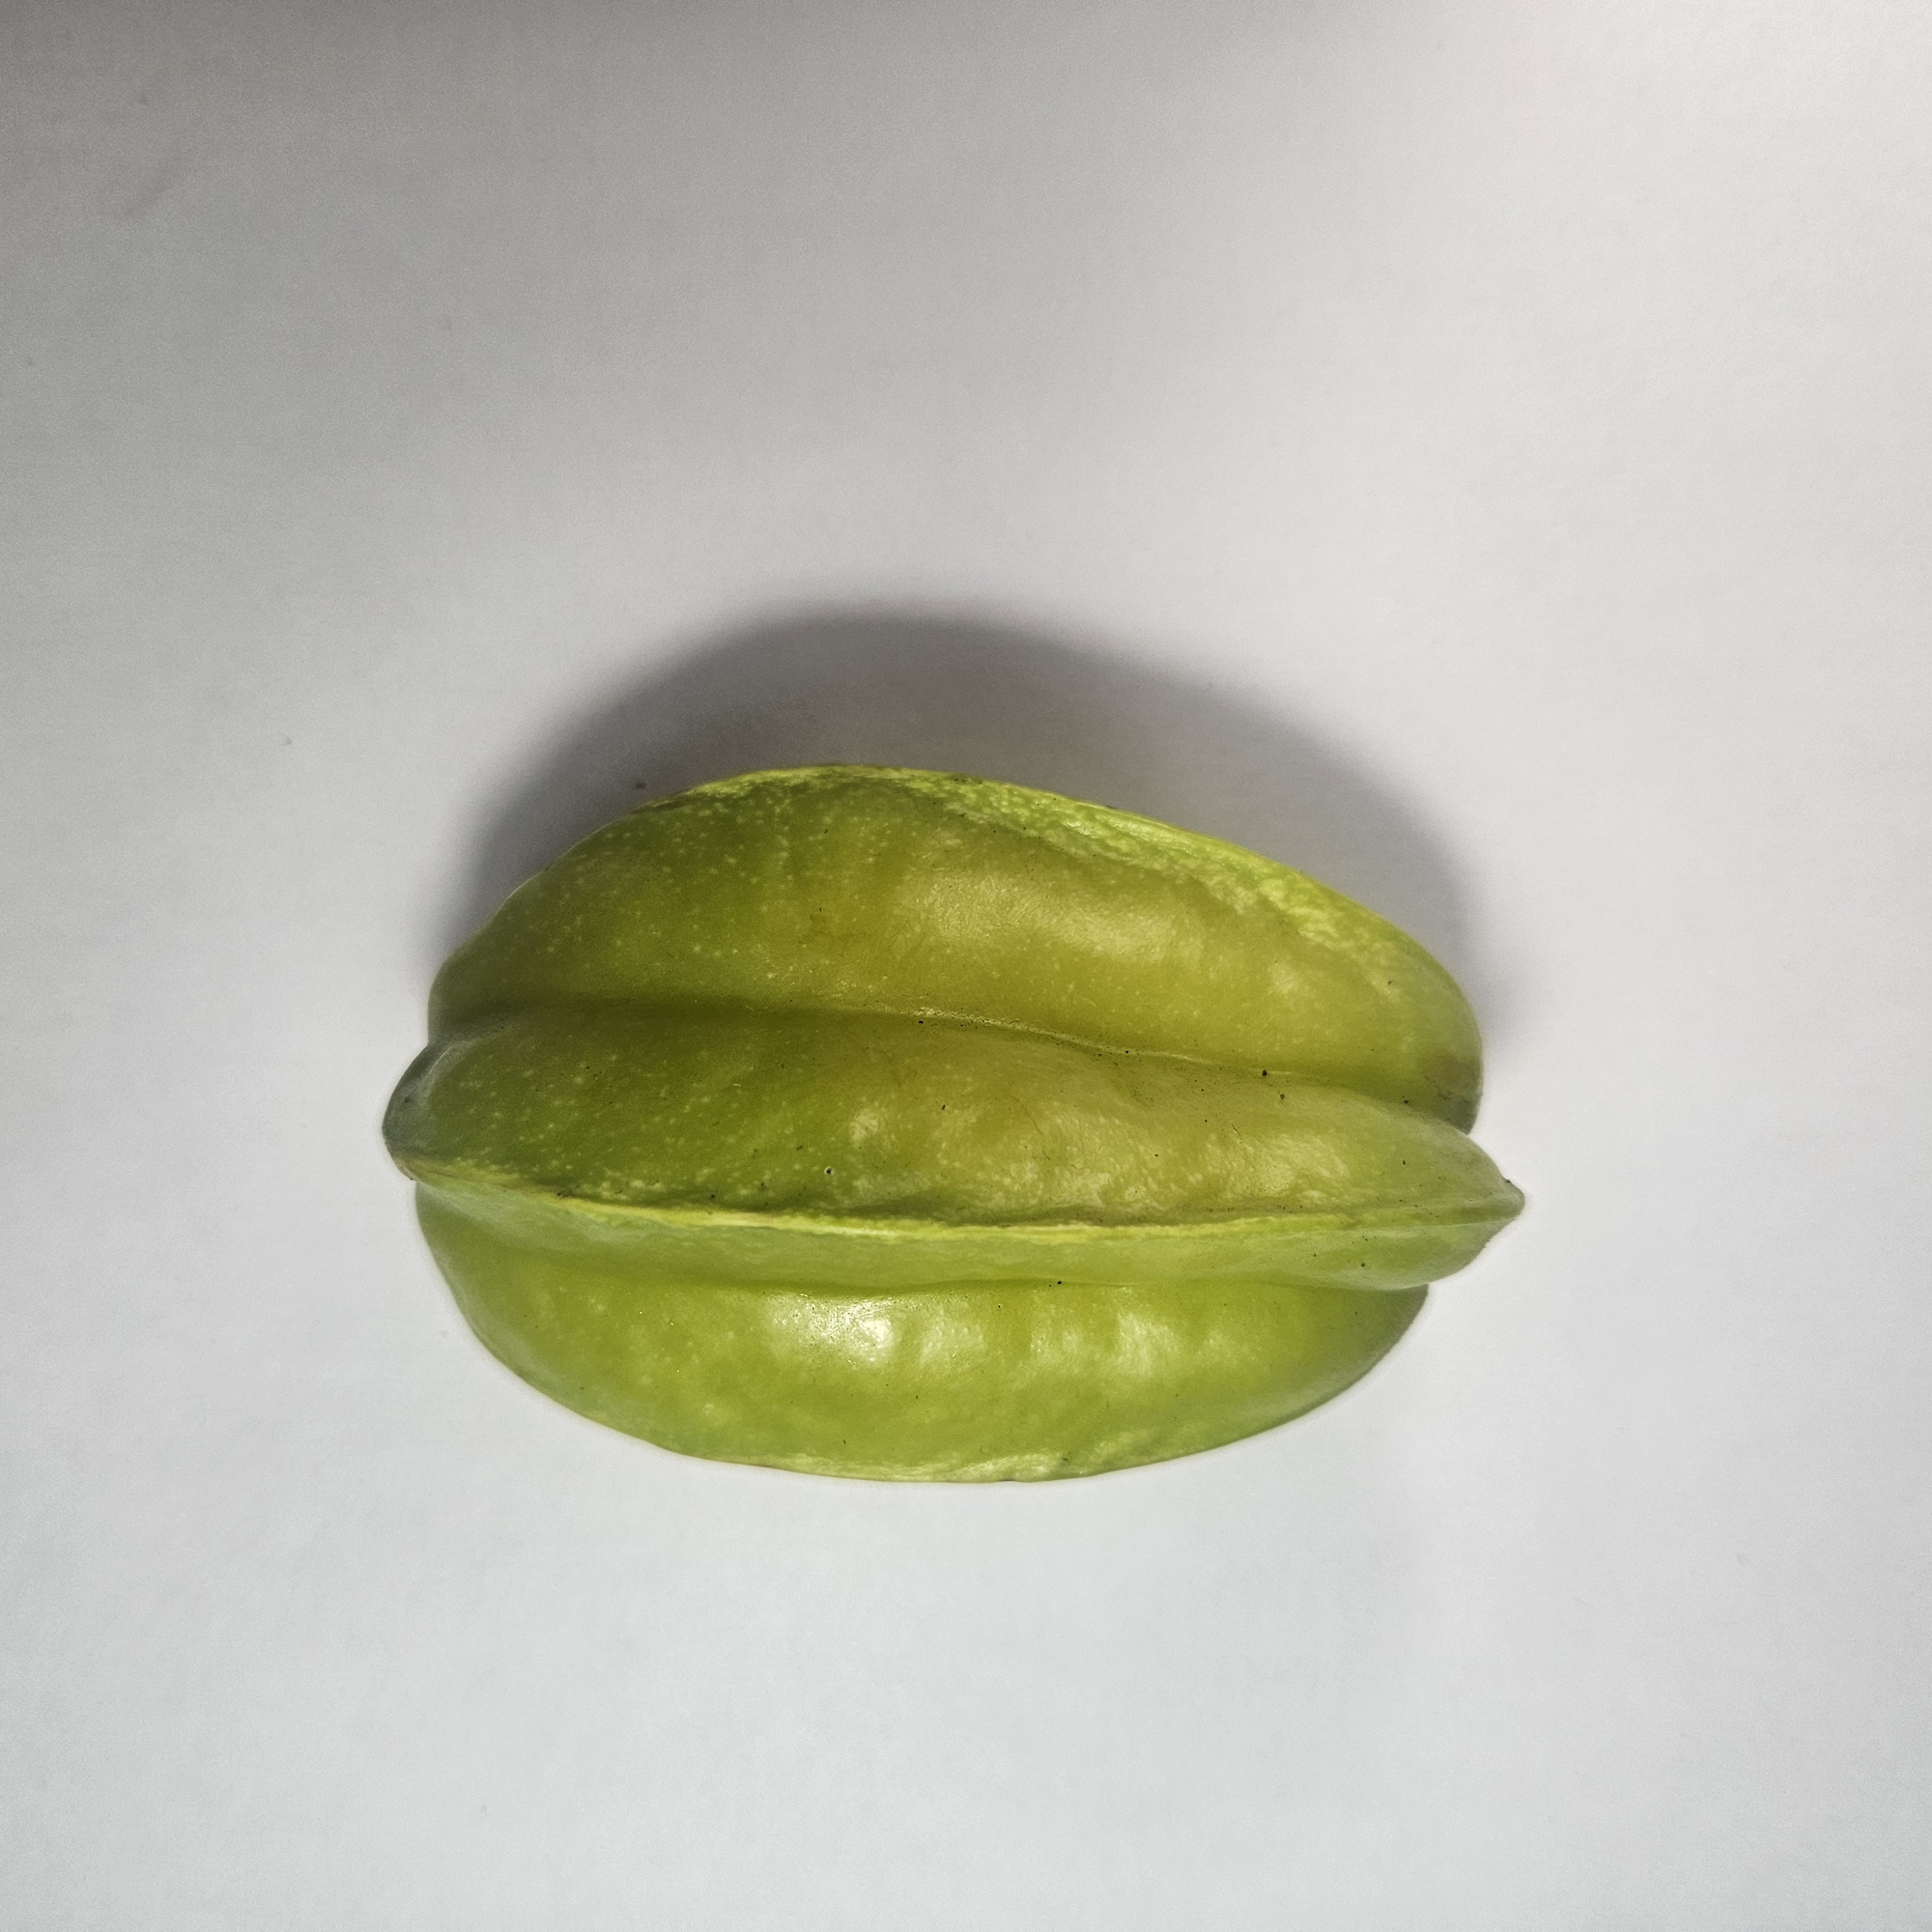
Label: Healthy Fruits